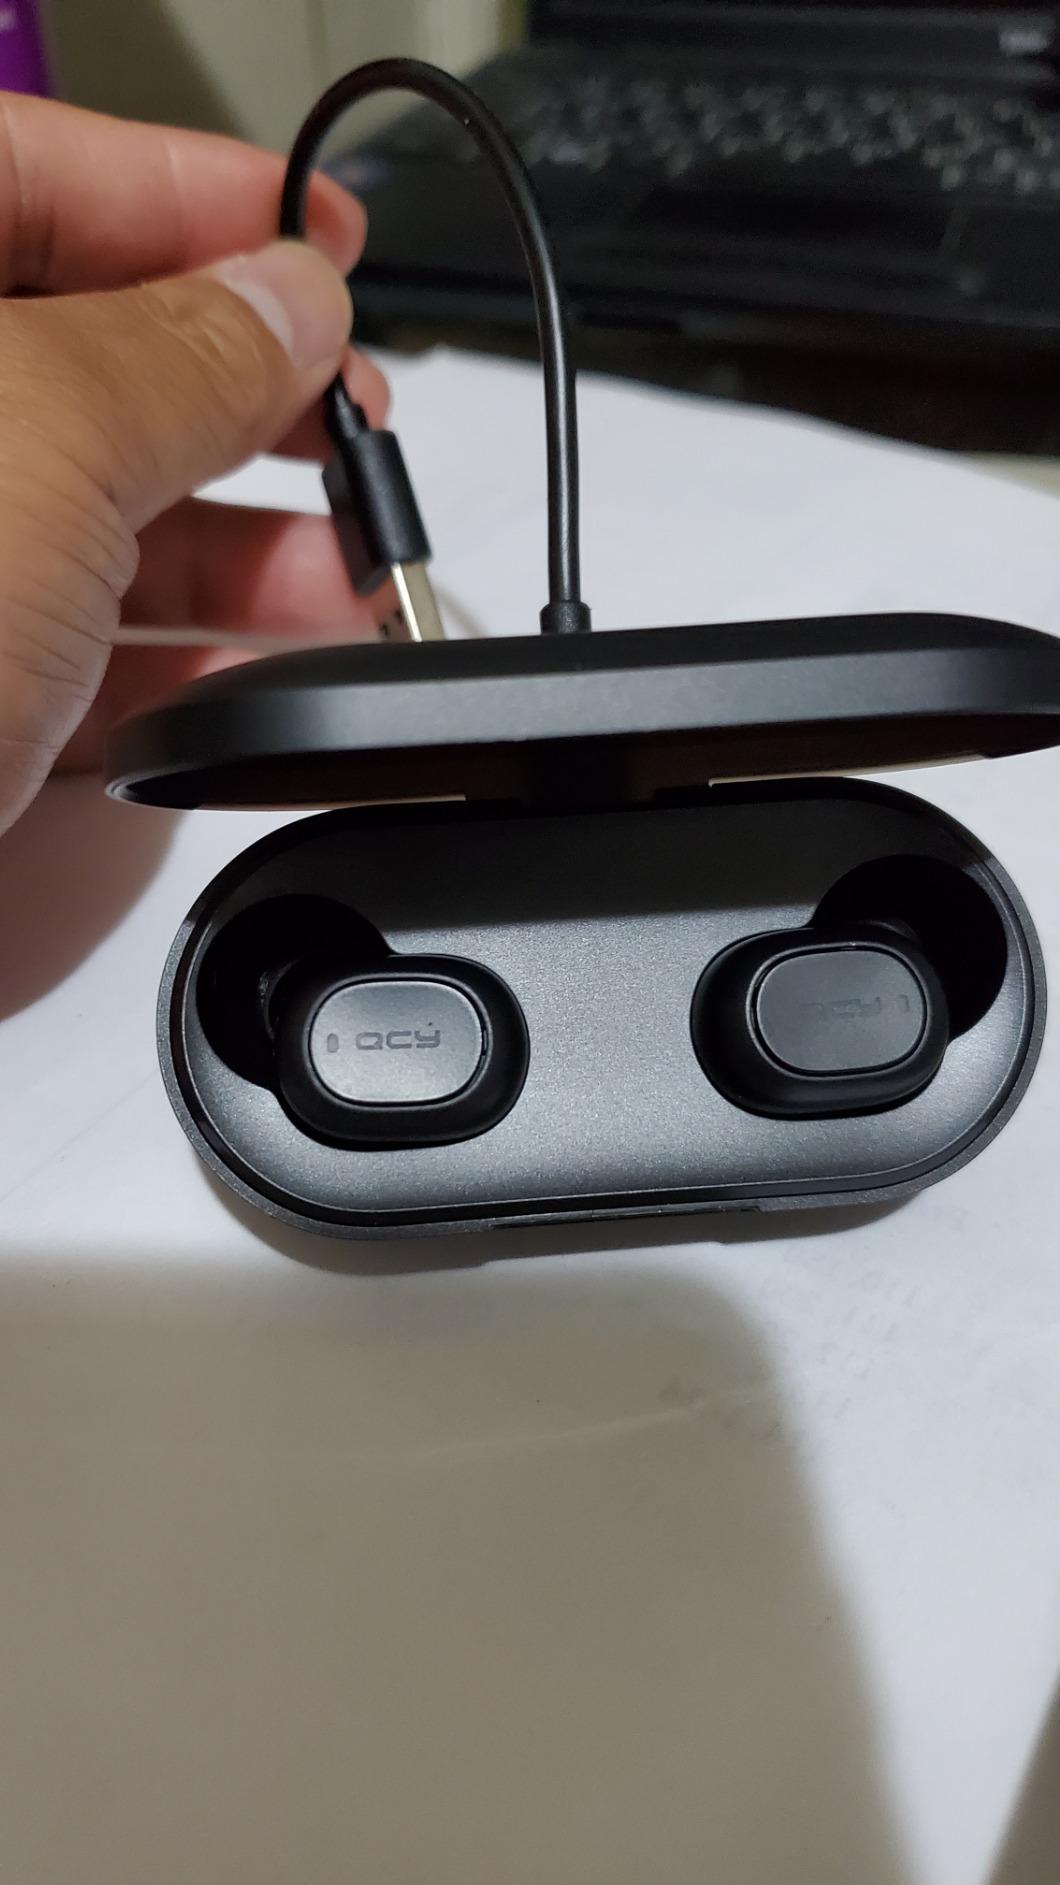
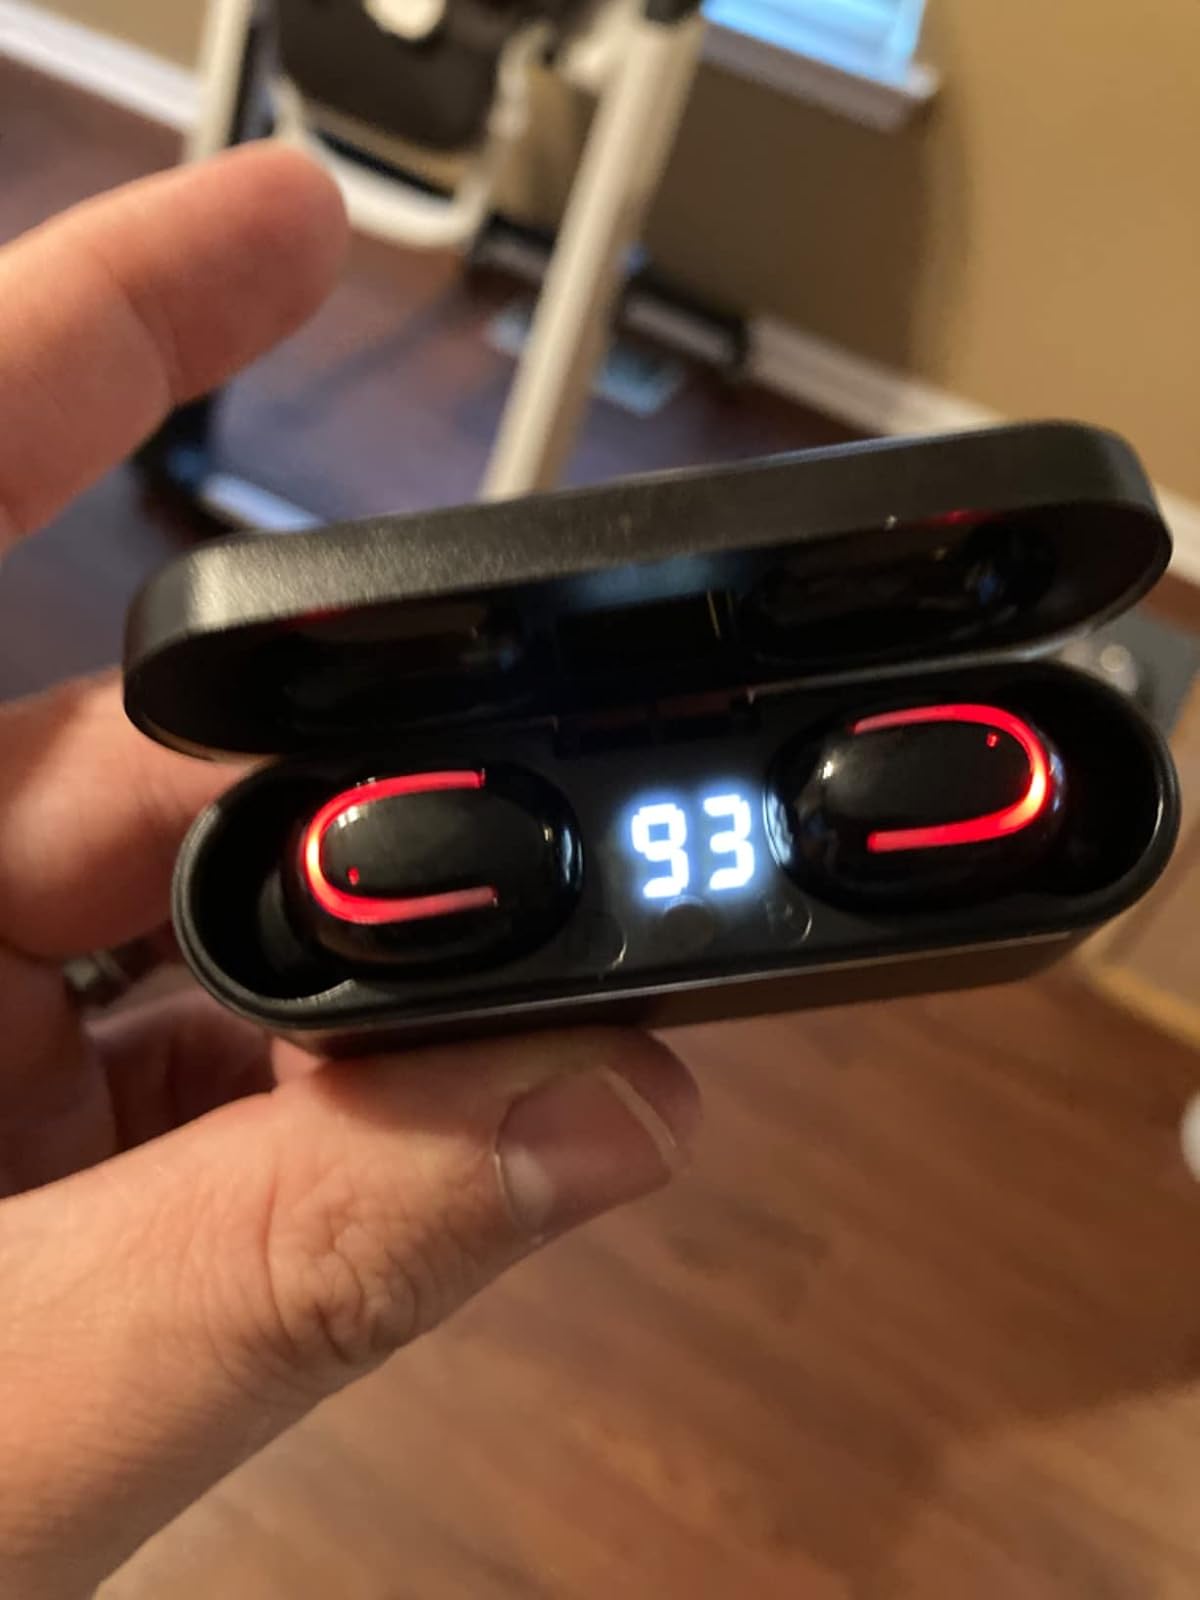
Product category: earbuds
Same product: no